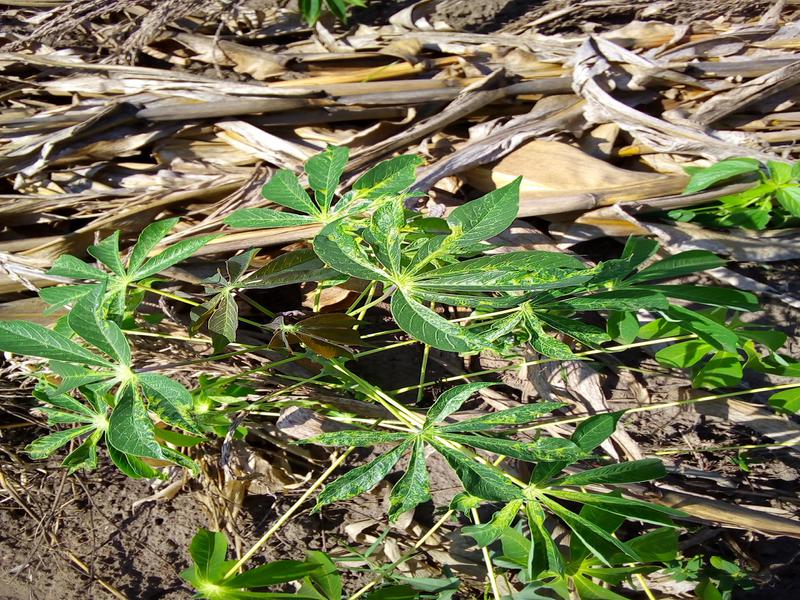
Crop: cassava
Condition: mosaic_disease